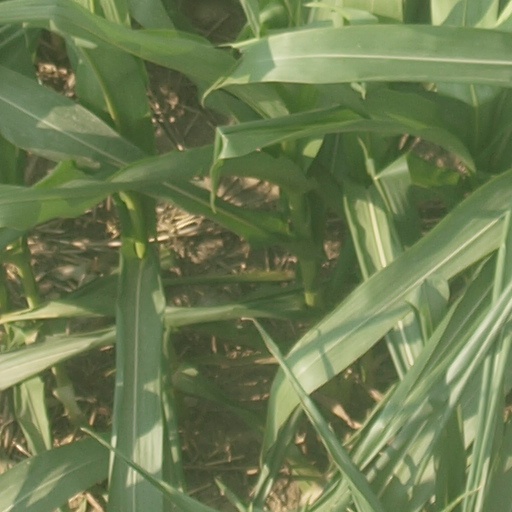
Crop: maize; corn